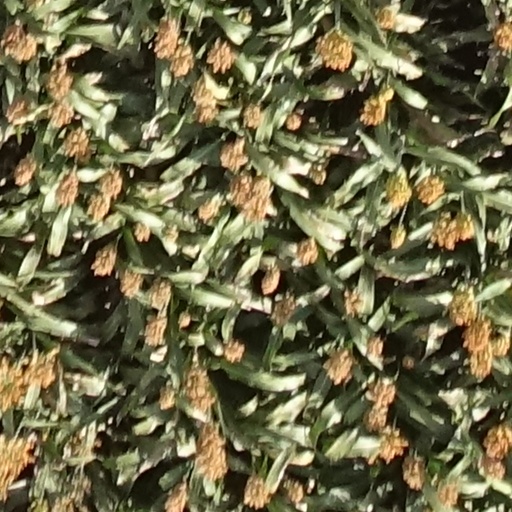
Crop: sorghum